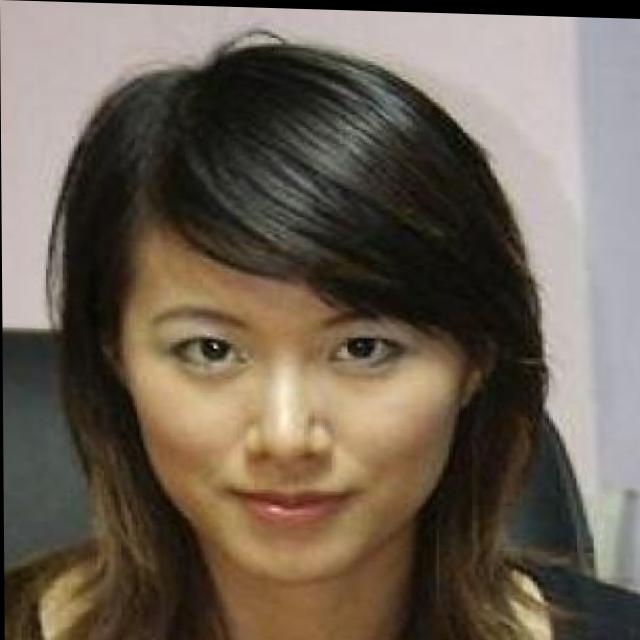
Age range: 21-44